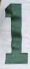
Number: 1